Question: Please indicate a possible affordance area of the baby bottle that can be used for holding
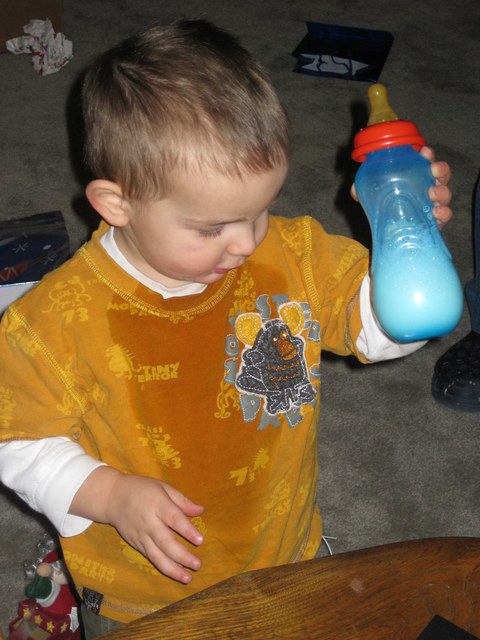
Answer: [340.5, 72.5, 466.5, 370.5]